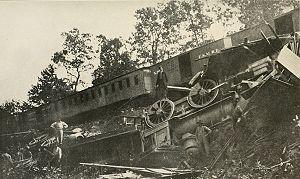
La guerre de Sécession fut le premier conflit qui vit l'usage intensif du chemin de fer à des fins militaires, préfigurant le rôle clé qu'il sera appelé par la suite à jouer dans la Guerre franco-prussienne de 1870, la Guerre des Boers et surtout la Première Guerre mondiale.
Premier conflit total de l'ère moderne, la guerre de Sécession met en exergue le rôle déterminant que les chemins de fer joueront dans les conflits à venir, en particulier dans le domaine de la logistique et du transport de troupes. Mais si le réseau particulièrement bien développé du Nord et une gestion rigoureuse et sans compromis de ses moyens ferroviaires eurent un effet déterminant sur la victoire de l'Union, les faiblesses du réseau confédéré ante bellum - dues principalement au faible niveau de développement industriel des États sécessionnistes -, et une gestion anarchique et tâtonnante, marquée par l'improvisation voire la corruption, de l'arme ferroviaire par les autorités civiles et militaires de la Confédération contribuent pour une bonne part à la défaite du Sud, même si les deux camps comprennent d'emblée l'importance de cette nouvelle technique dans la guerre moderne.
Les Combats de Manassas Station sont les combats qui ont précédé la seconde bataille de Bull Run, point culminant de la Campagne de Virginie Septentrionale, pendant la guerre de Sécession. On les connait aussi sous le nom de combats de Bristoe Station, de Kettle Run, de Bull Run Bridge, ou d' Union Mills. Ils ont eu lieu dans le comté du Prince-William. Les troupes d'élite de Stonewall Jackson s'y distinguent, et préparent activement la victoire confédérée que sera la seconde bataille de Bull Run.